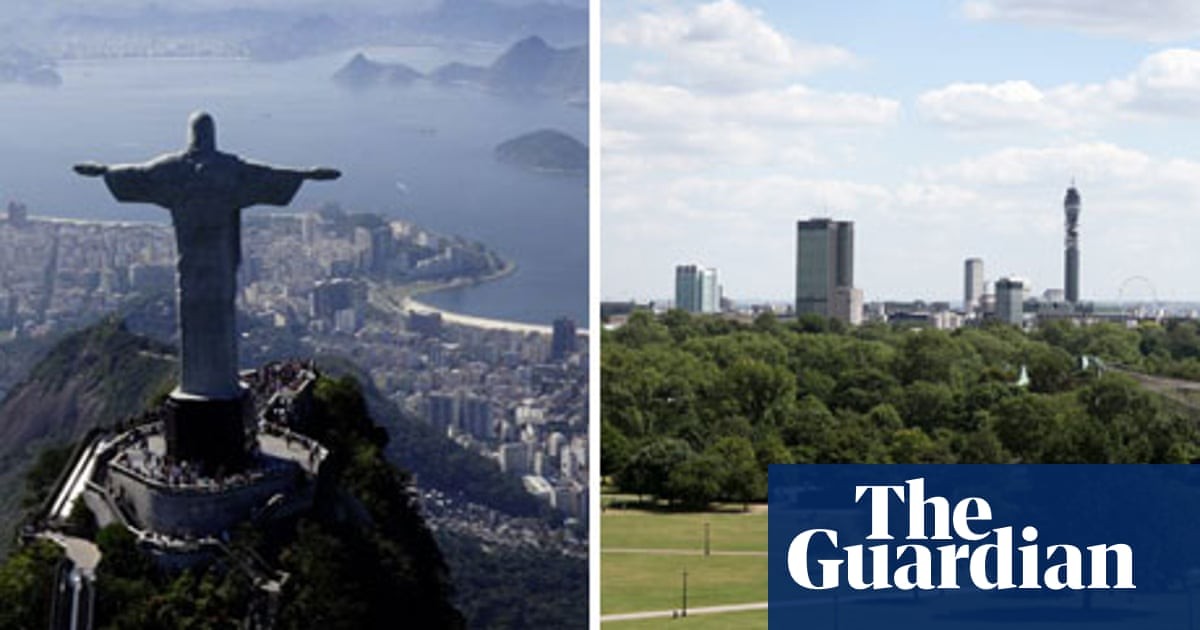
Landmark: Christ the Reedemer